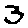
Label: 3